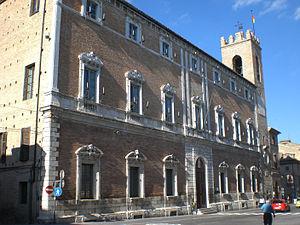
Osimo, Hotel de Ville, XVI siècle